First Crusade

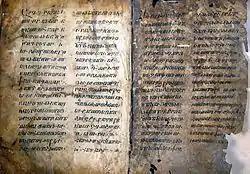
The first known mention of the Frankish conquest of Jerusalem, in an Armenian colophon written in 1099

The Crusaders' arrival at Jerusalem revealed an arid countryside, lacking in water or food supplies. Here there was no prospect of relief, even as they feared an imminent attack by the local Fatimid rulers. There was no hope of trying to blockade the city as they had at Antioch; the crusaders had insufficient troops, supplies, and time. Rather, they resolved to take the city by assault. They might have been left with little choice, as by the time the Crusader army reached Jerusalem, it has been estimated that only about 12,000 men including 1,500 cavalry remained. Thus began the decisive Siege of Jerusalem. These contingents, composed of men with differing origins and varying allegiances, were also approaching another low ebb in their camaraderie. While Godfrey and Tancred made camp to the north of the city, Raymond made his to the south. In addition, the Provençal contingent did not take part in the initial assault on 13 June 1099. This first assault was perhaps more speculative than determined, and after scaling the outer wall the Crusaders were repulsed from the inner one.